2018 World Snooker Championship

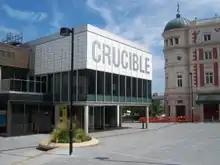
The Cruicible Theatre in Sheffield.

The 2018 World Snooker Championship was held between 21 April and 7 May 2018 in Sheffield, England. The tournament was the last of twenty rankings events in the 2017/2018 season on the World Snooker Tour. It featured a 32-player main draw that was played at the Crucible Theatre, as well as a 128-player qualifying draw which took place at the English Institute of Sport from 11 to 18 April 2018, finishing three days prior to the start of the main draw. This was the 42nd consecutive year the tournament was held at the Crucible, and the 50th consecutive year the championship was contested through the modern knockout format.